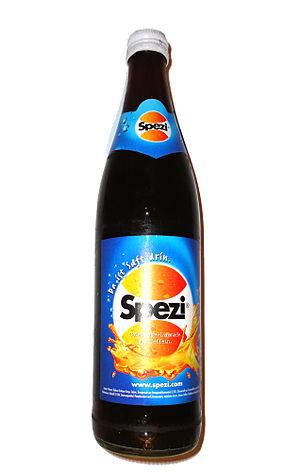
Le Spezi, qui dans certains lieux est connu sous le nom de « Diesel », est une marque déposée de boisson non alcoolisée.